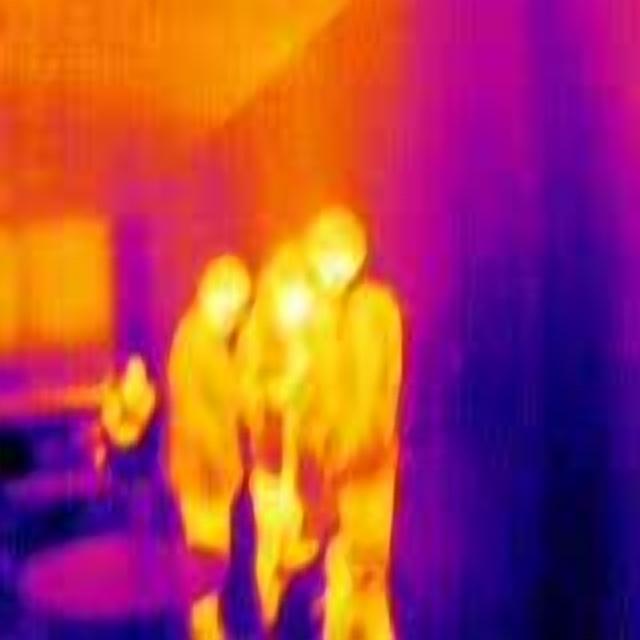
Detected objects:
label: person
label: person
label: person
label: person